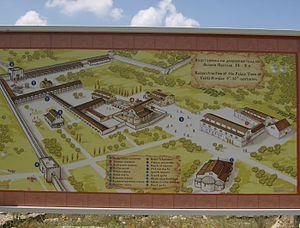
Preslav, ou Véliki Preslav est une cité médiévale de Bulgarie qui fut la seconde capitale du Premier Empire Bulgare de 893 à 971. Sous le Second Empire Bulgare, si elle fut remplacée comme capitale par Veliko Tarnovo, elle n'en resta pas moins une ville importante. Ses ruines sont situées à 20 km au sud-ouest de la ville de Shoumen, et constituent actuellement une Réserve Archéologique Nationale.